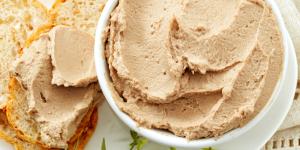
pate de higado de pollo al oregano